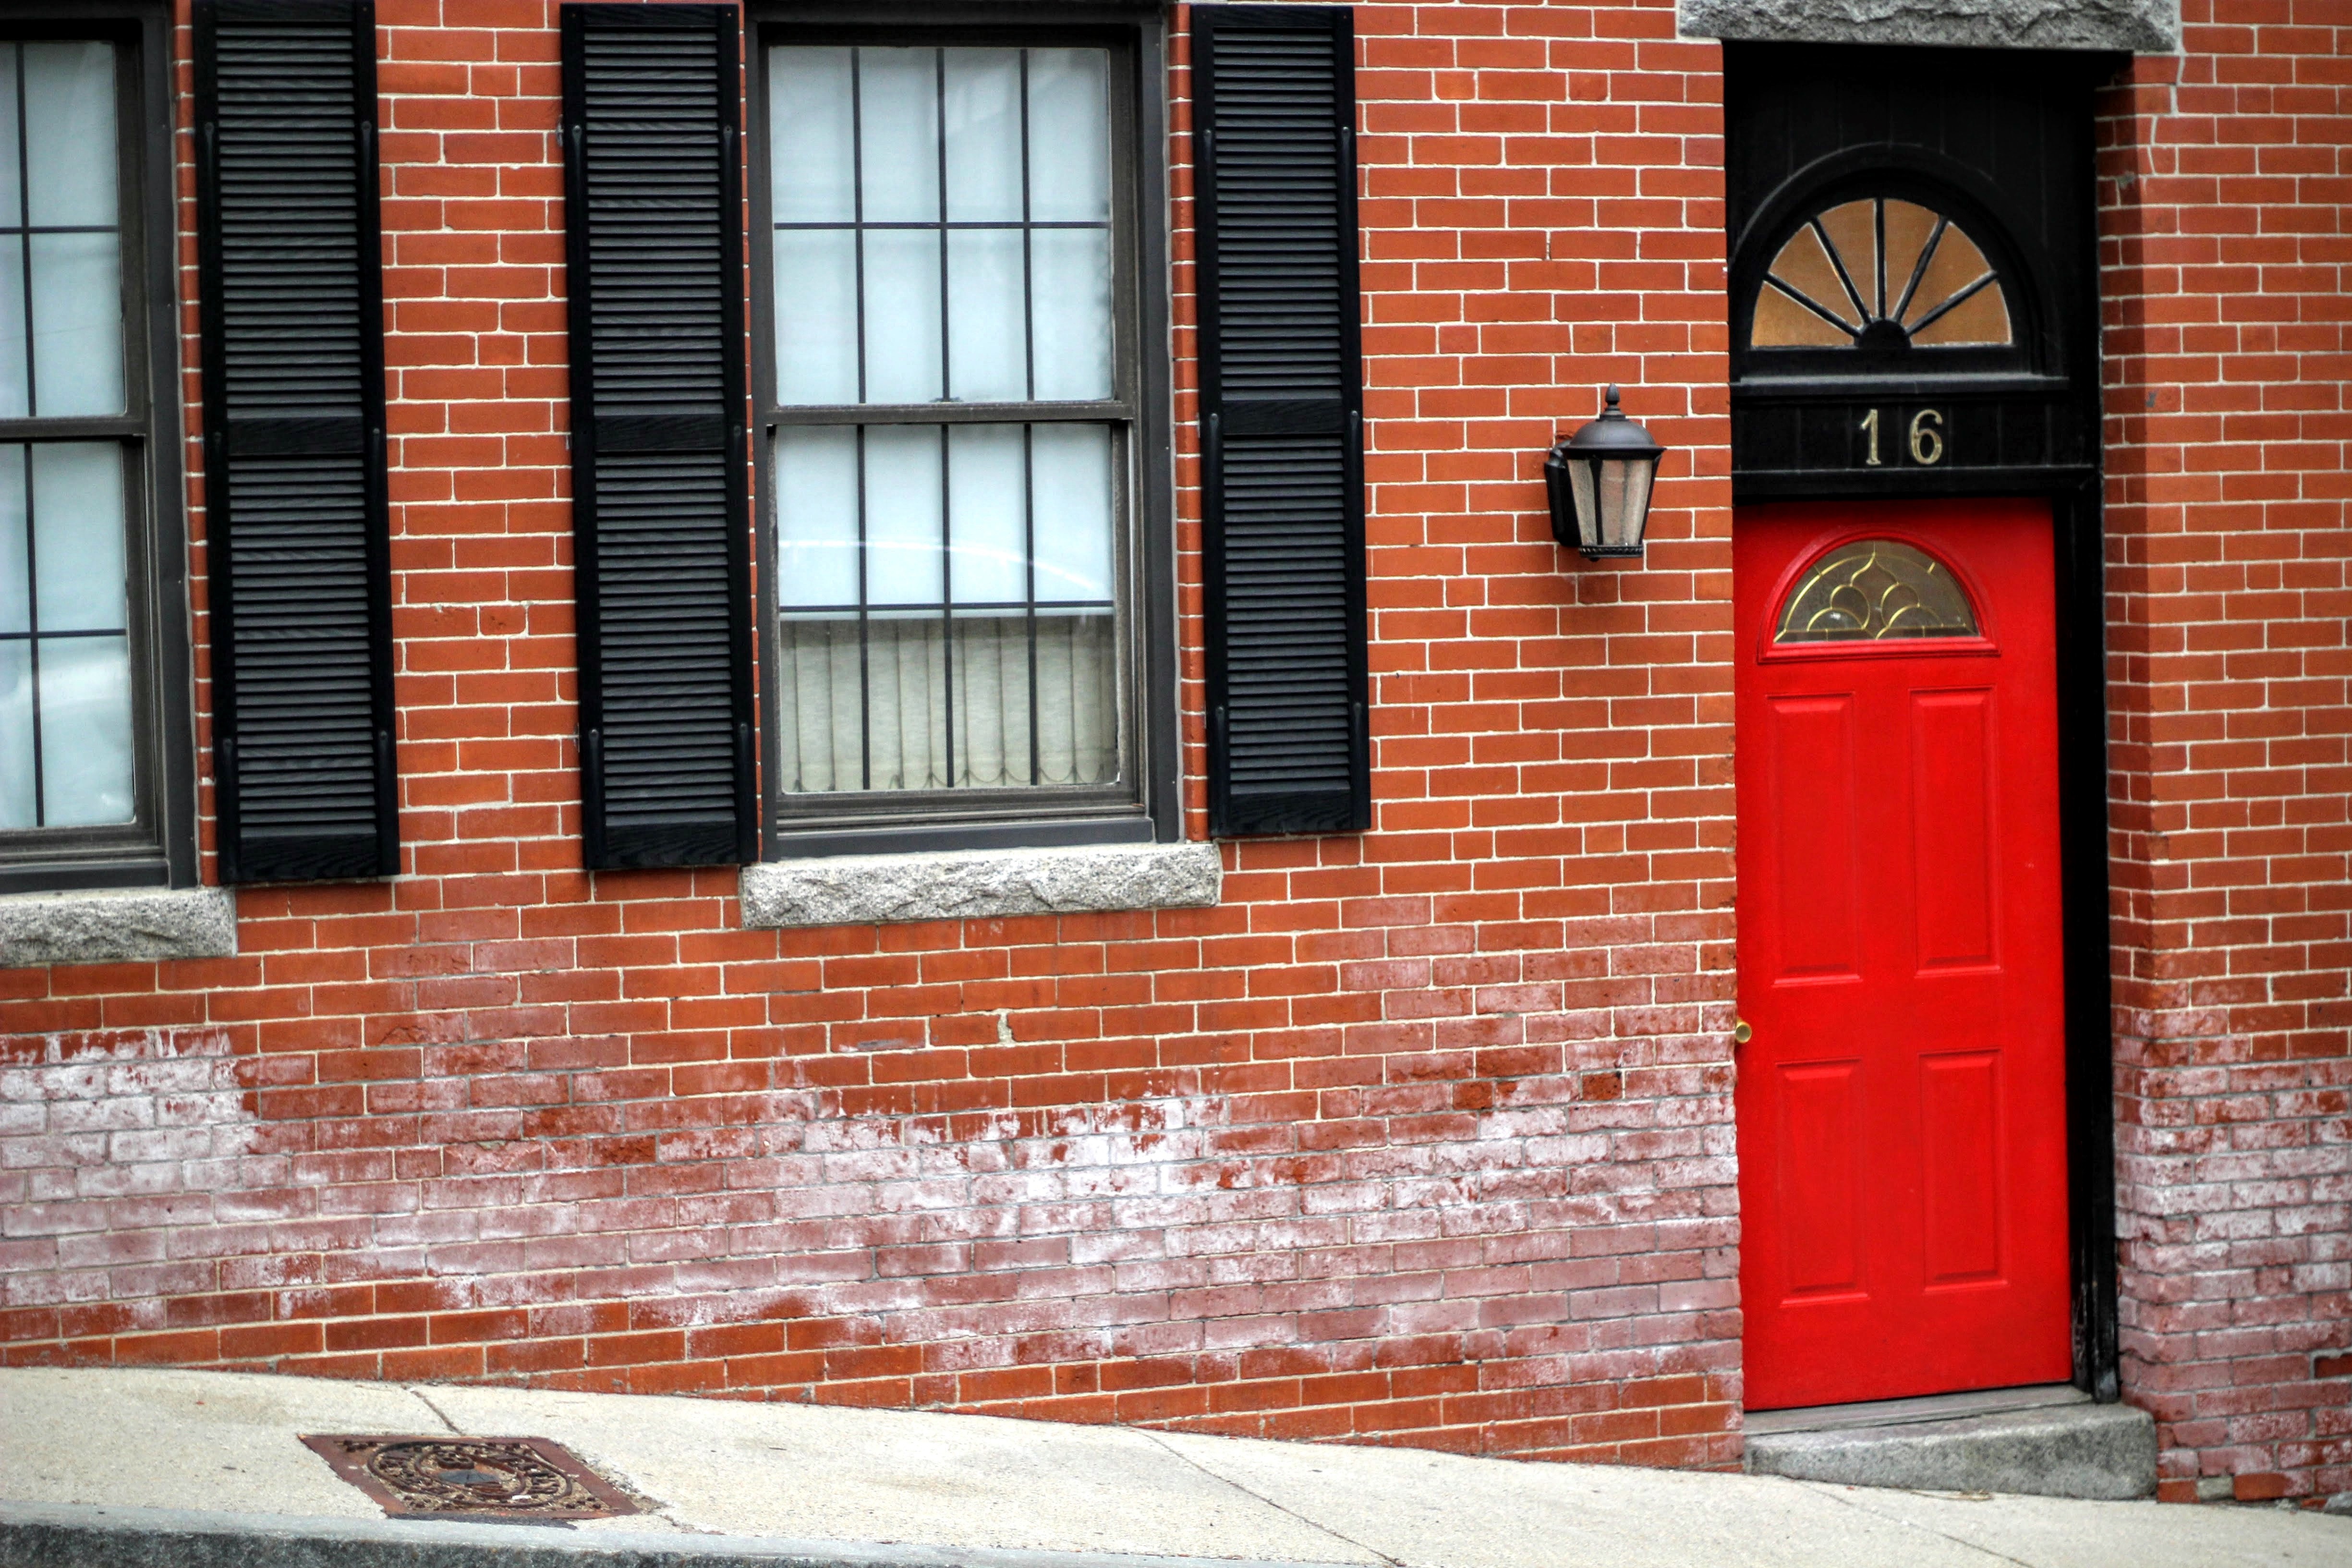
architecture, wood, house, window, home, wall, red, color, facade, brick, door, interior design, siding, window covering